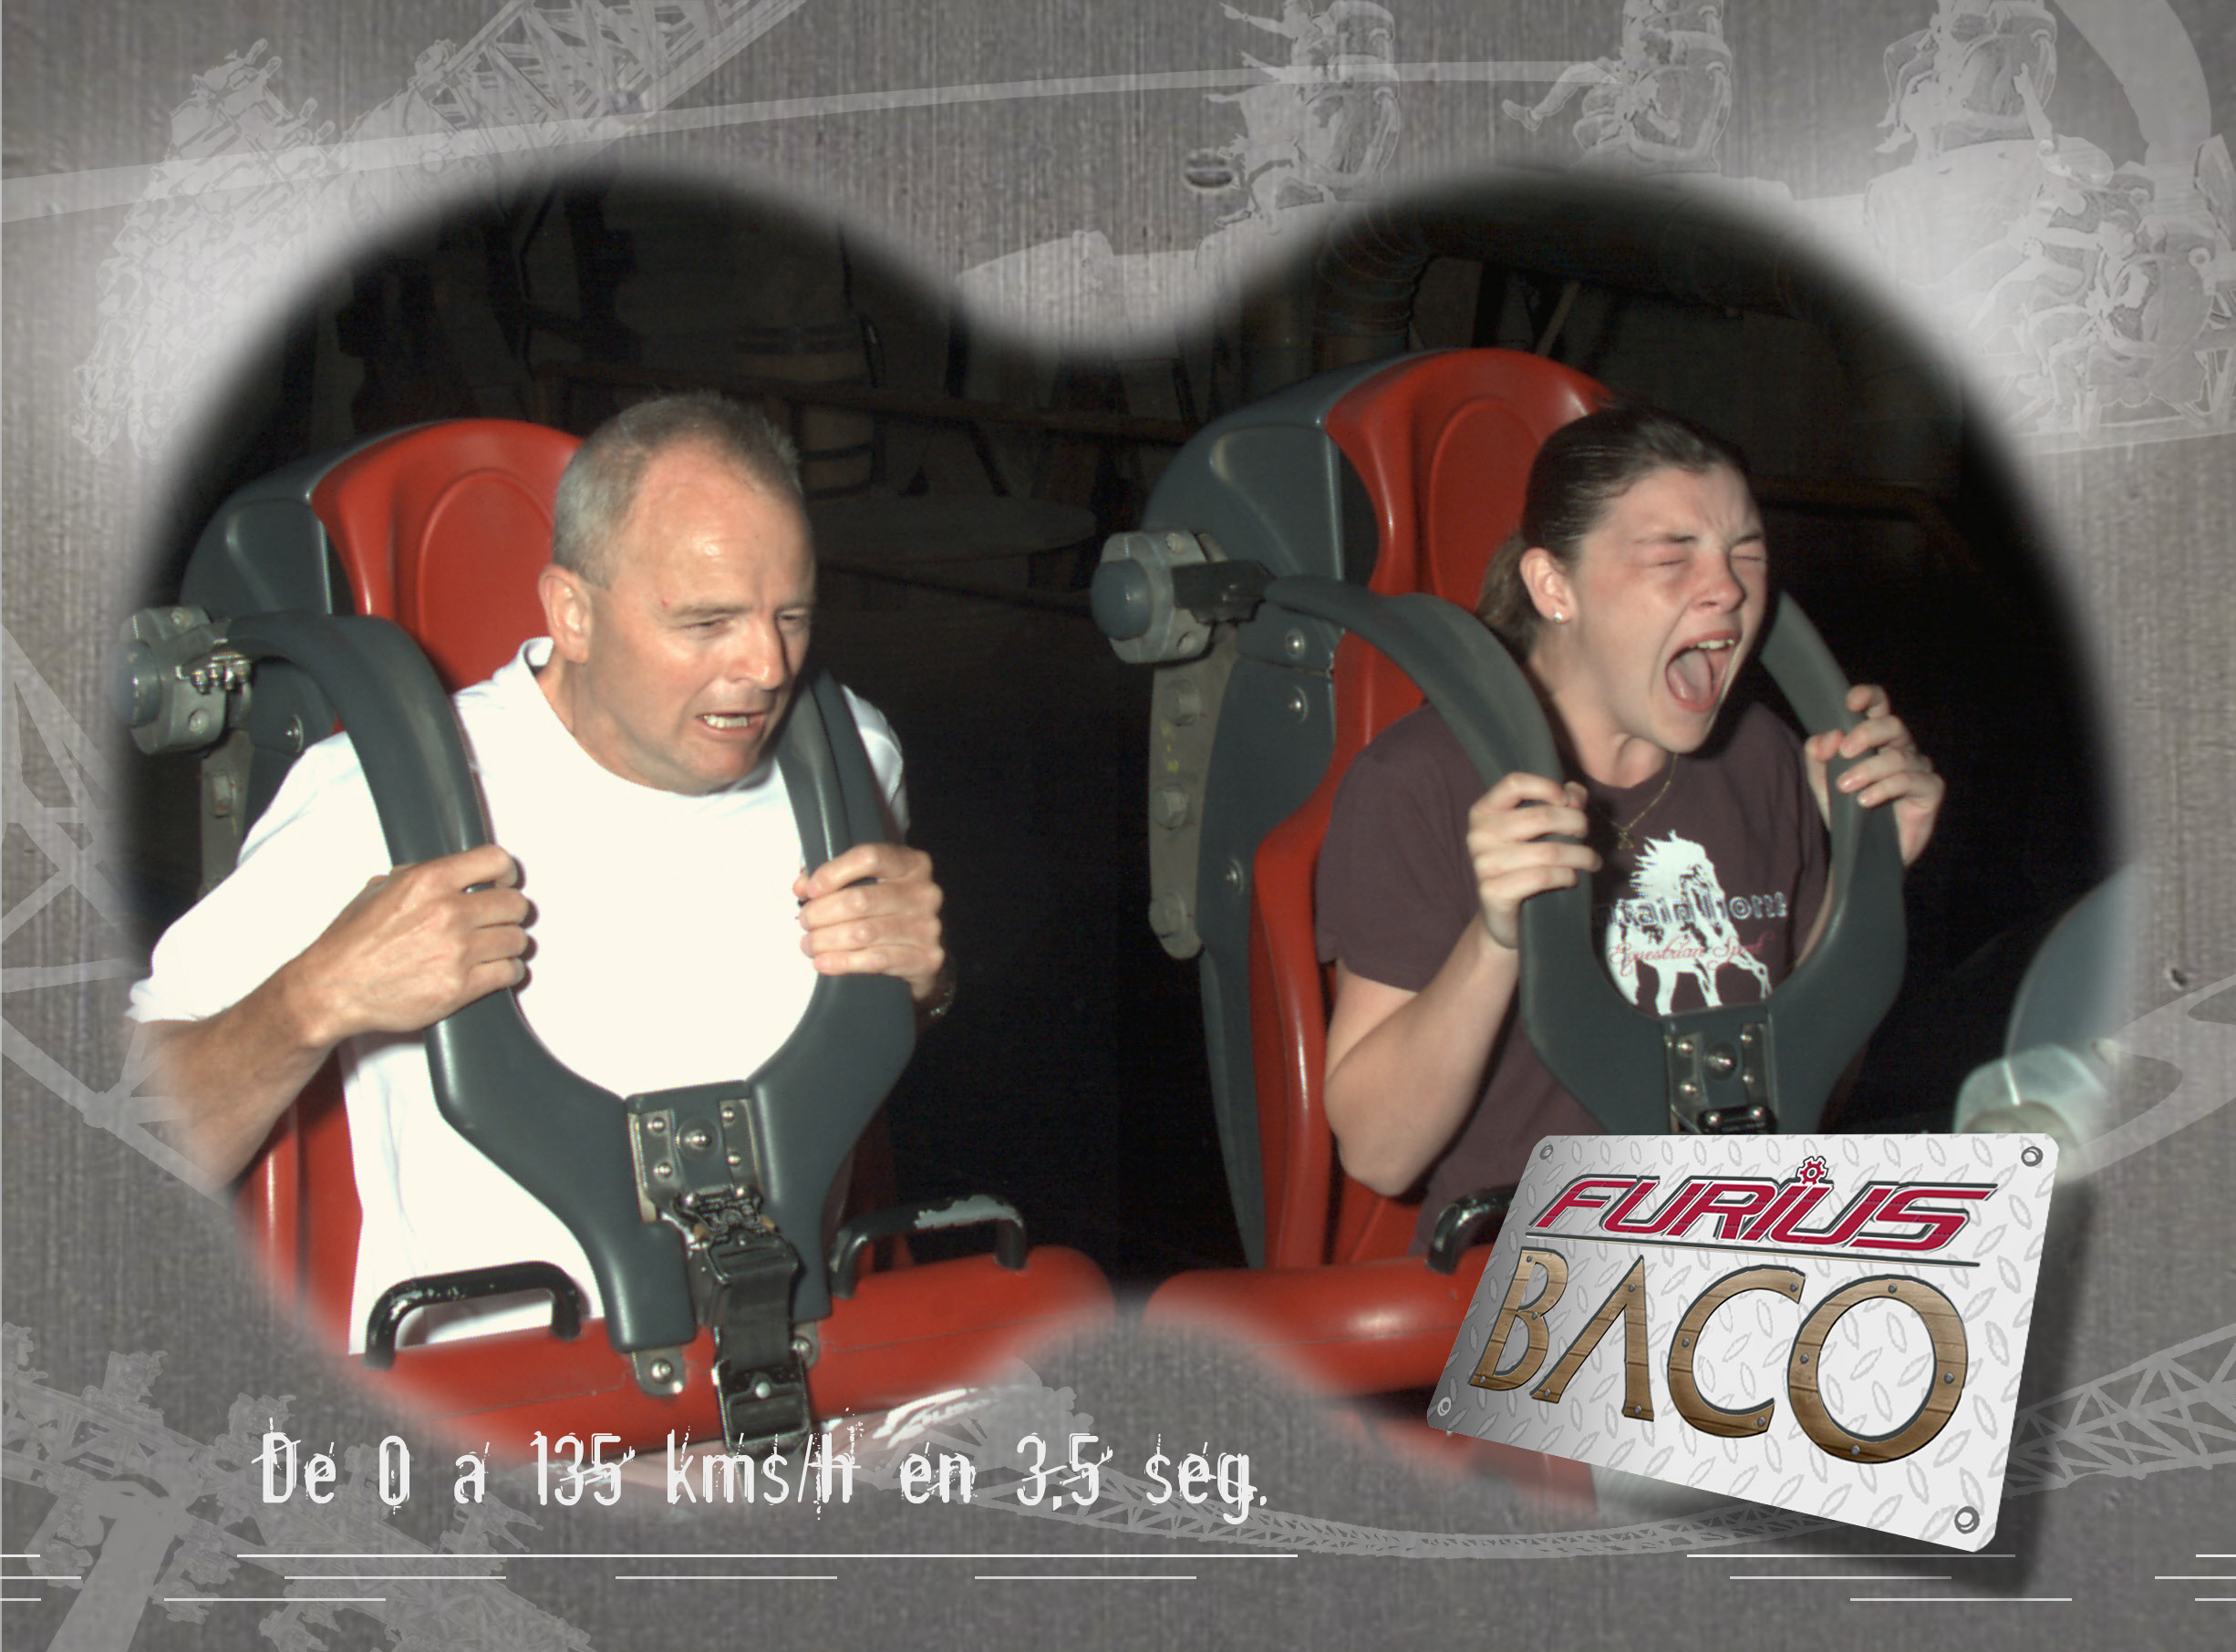
port, coaster, muscle, free, funny, faces, roller, bodybuilding, quick, shock, salou, aventura, fernando, baco, breathtaking, furious, embarrasing, furios, sport venue